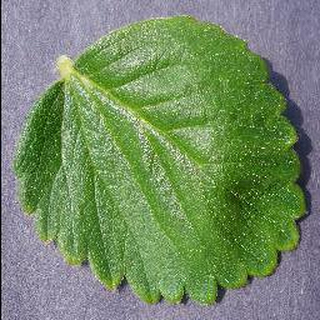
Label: healthy_strawberry